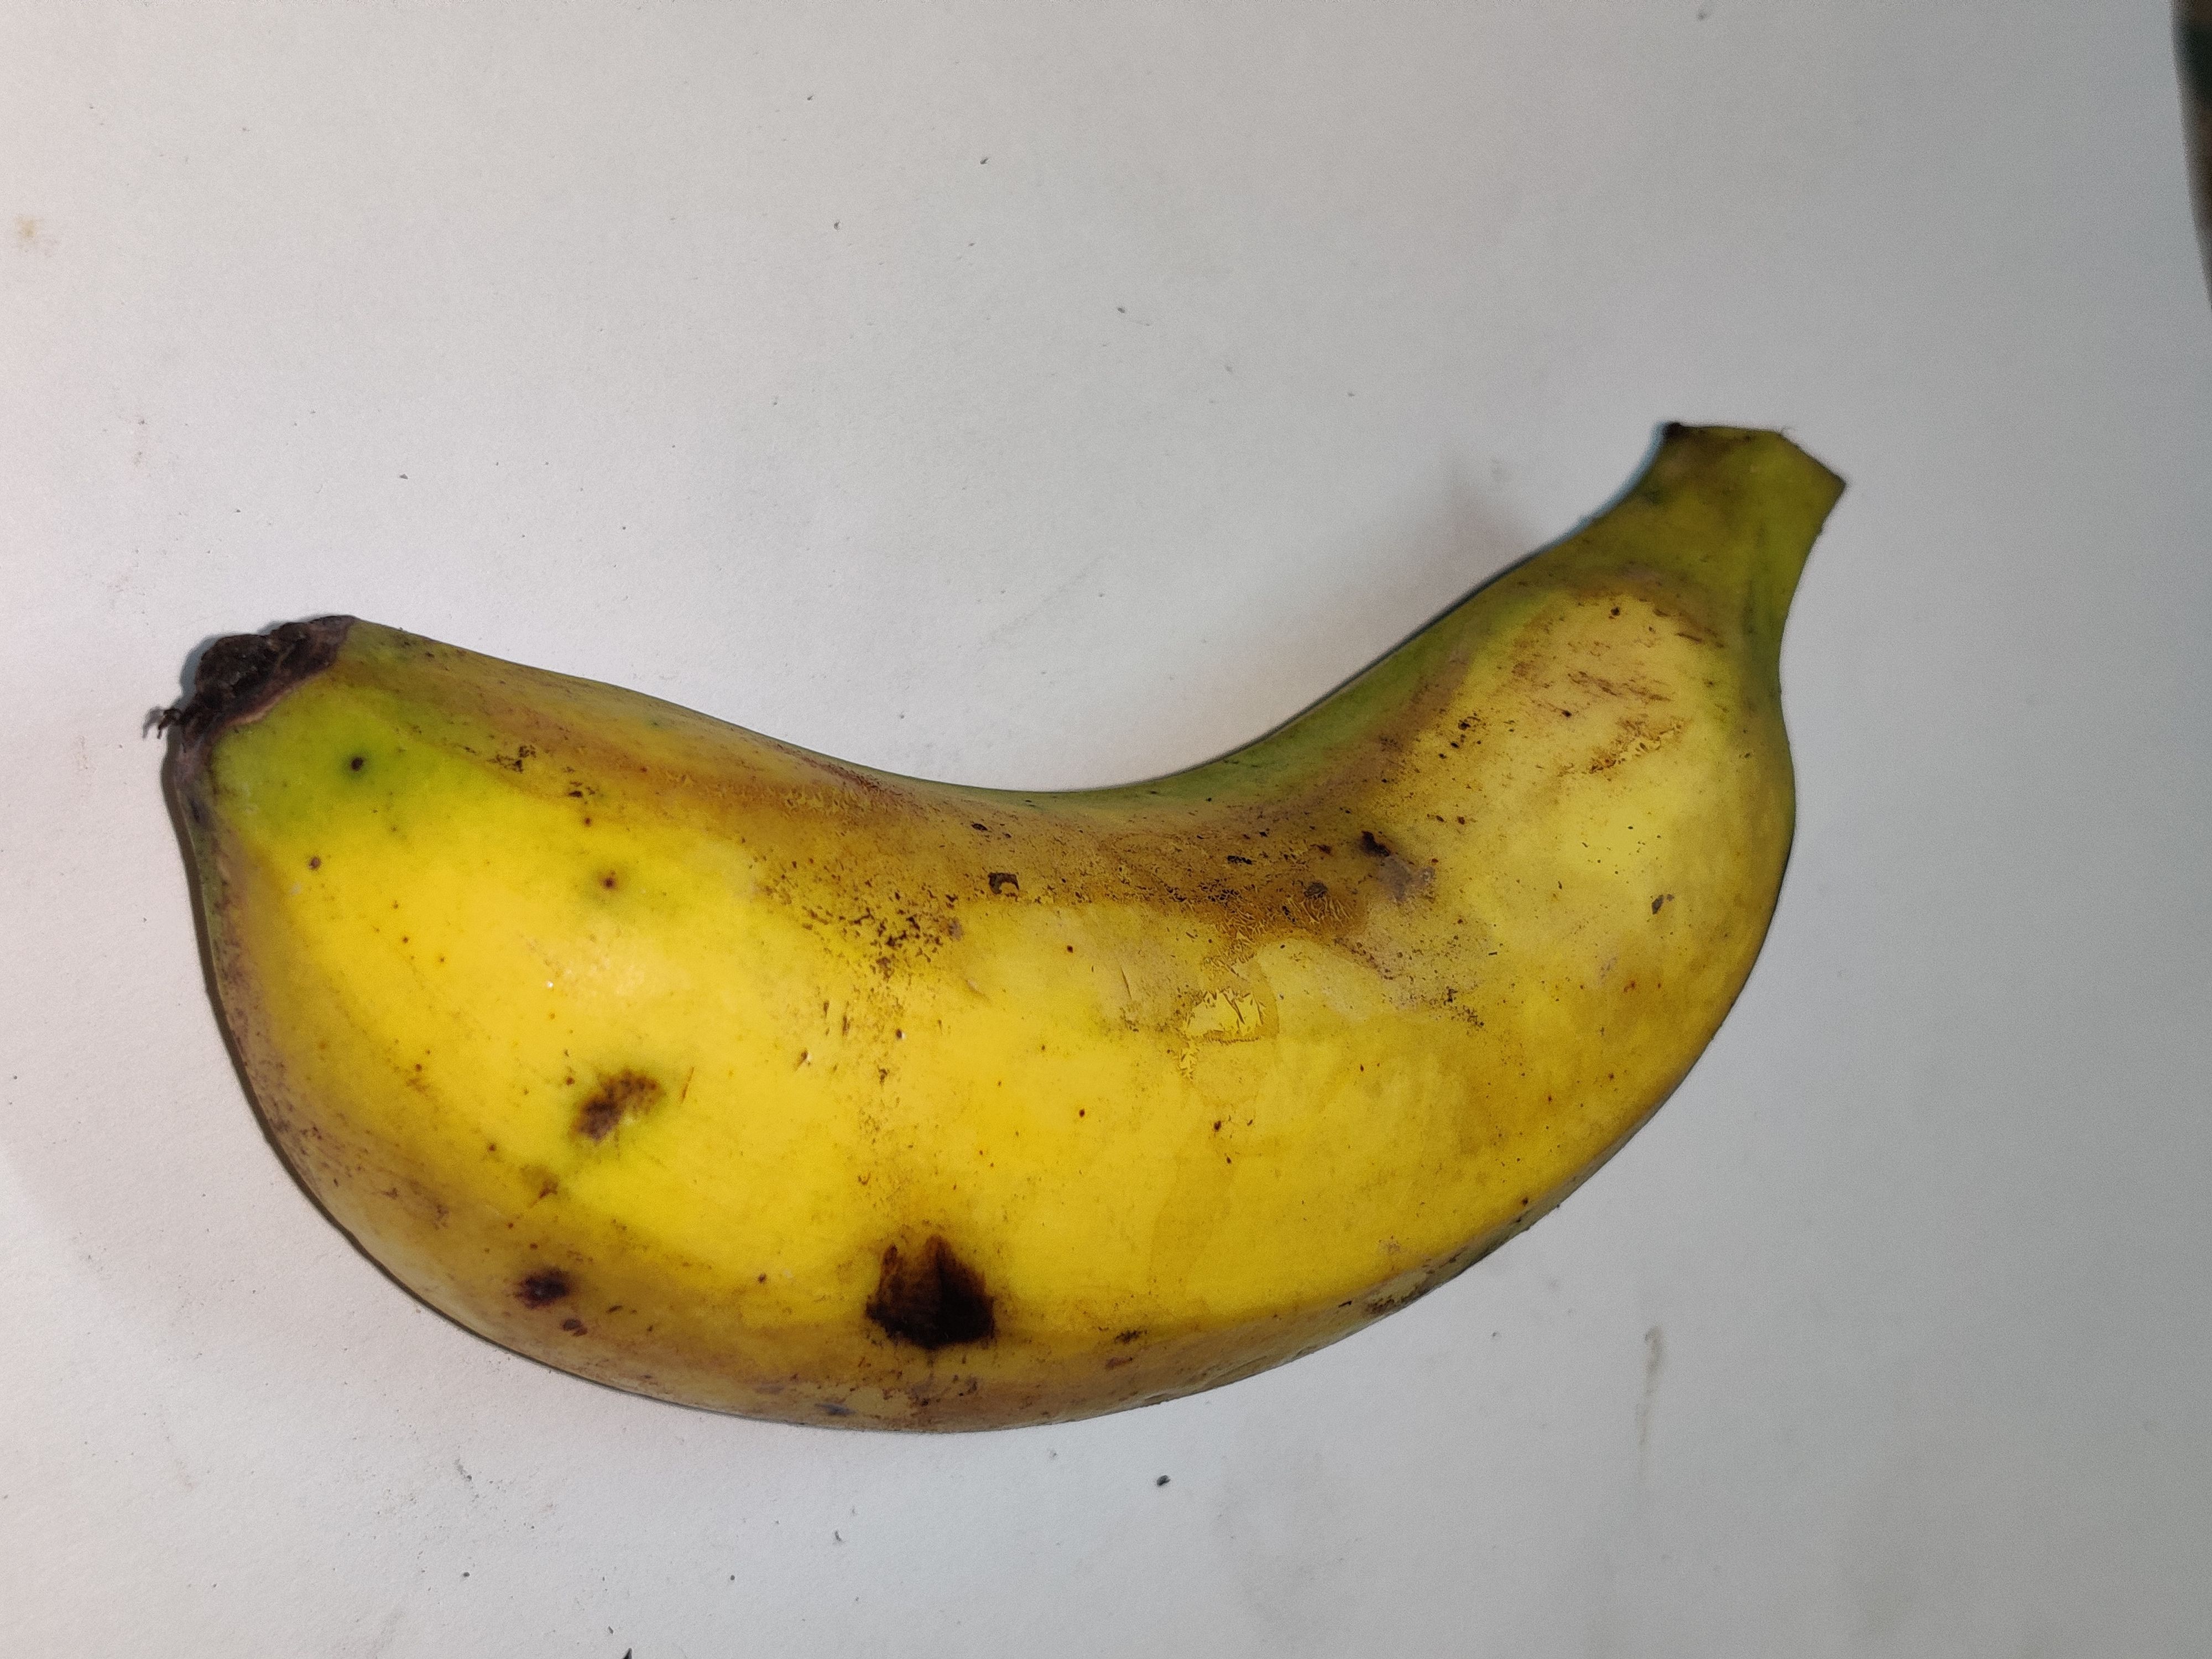
Fruit: banana
Grade: 2nd-grade